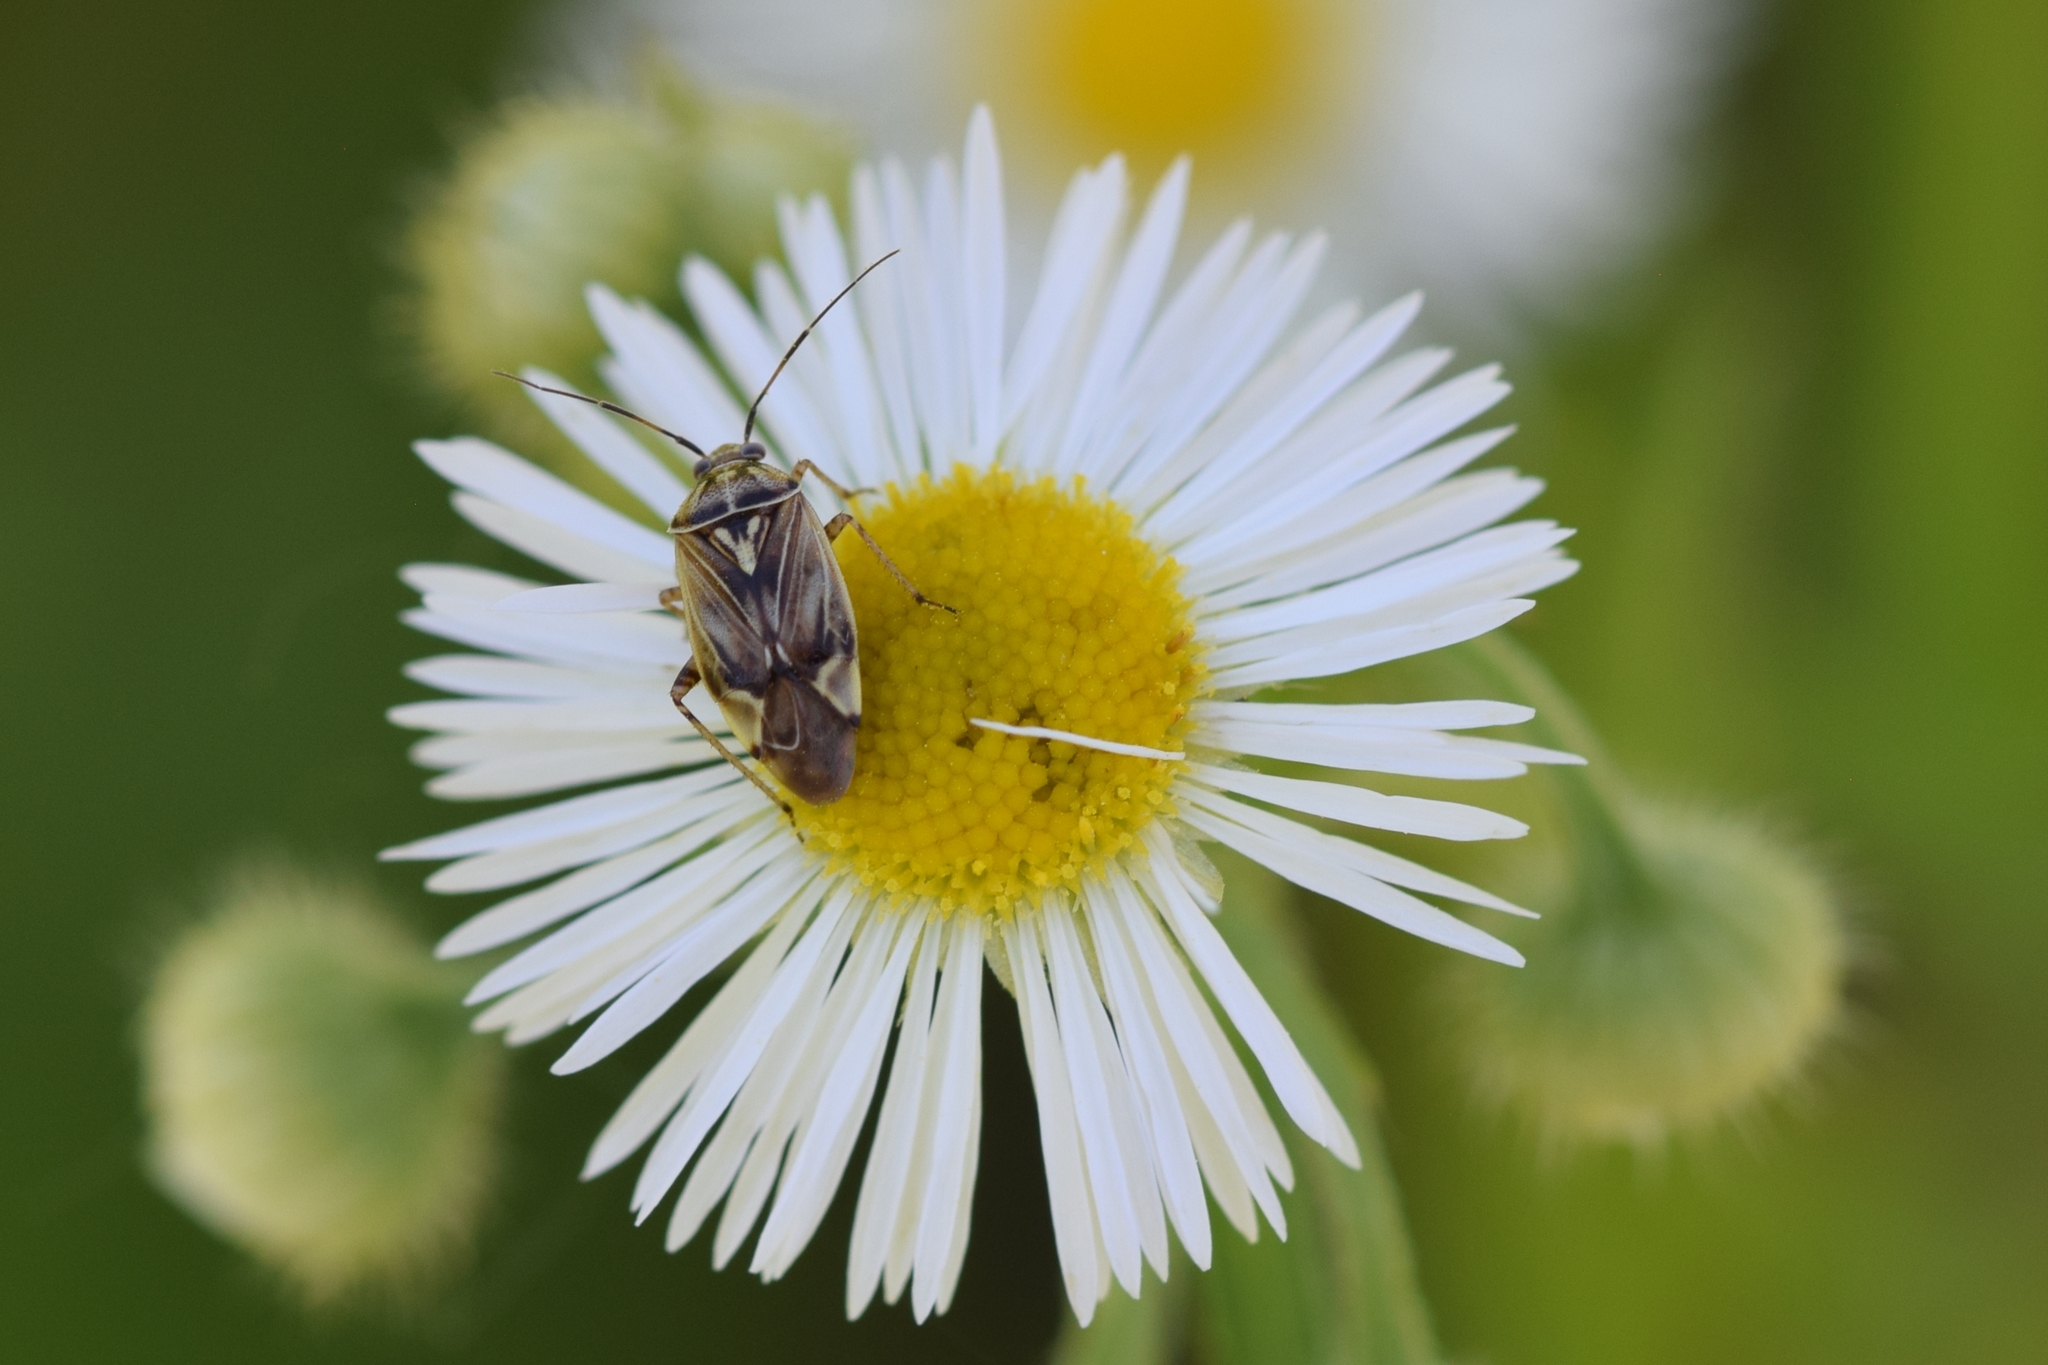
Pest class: lygus_bug